Adoration of the Magi (Mostaert)

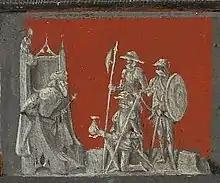
Detail: "the three mighty warriors" offer King David water

It is common in Early Netherlandish painting to have small religious scenes shown as sculpted reliefs in the background, to increase the depth of religious reference. But the choices of the four small scenes shown on the pillar and architrave just behind the main group, and above Mary and Jesus, are unusual in painting. On the architrave, with a red background, the left side has been identified as starting with the obscure and uncommon scene from of King David, when Bethlehem was held by the Philistines, refusing to drink the water that three men had drawn from a well at great risk to themselves: